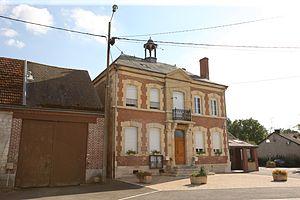
Village Ardennais
Houdilcourt est une commune française située dans le département des Ardennes en région Grand Est.